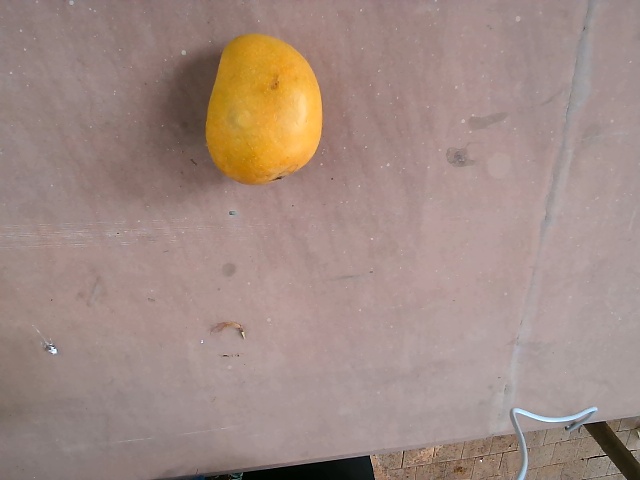
Label: Ripe_Mango